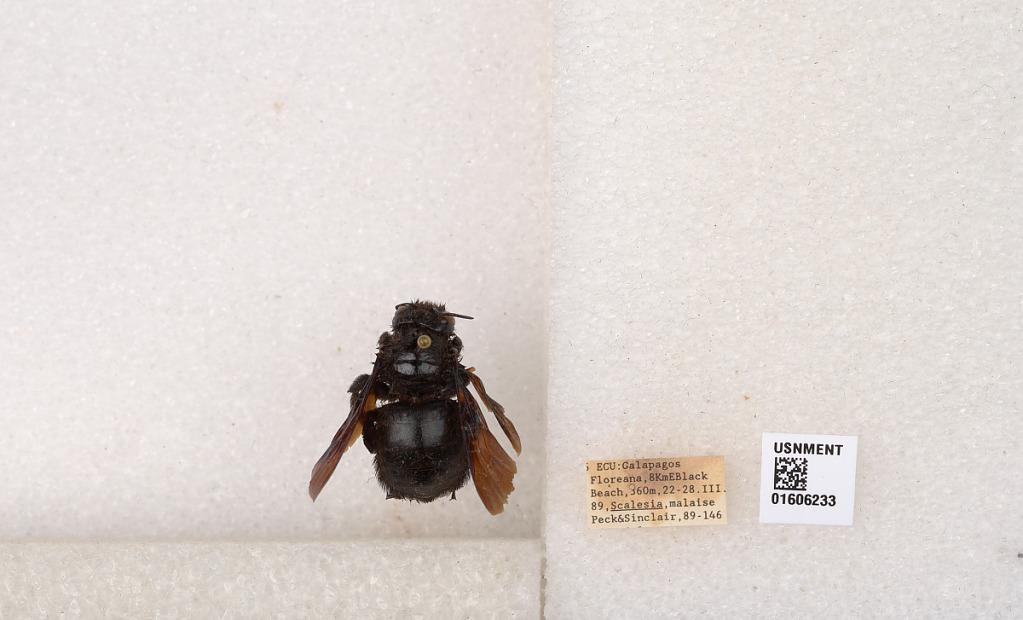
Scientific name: Xylocopa (Neoxylocopa) darwini Cockerell
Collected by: Peck & Sinclair
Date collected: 1989-3-22
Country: Ecuador
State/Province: Galapagos
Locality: Floreana, 8KmE Black Beach
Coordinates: -1.27552, -90.4145